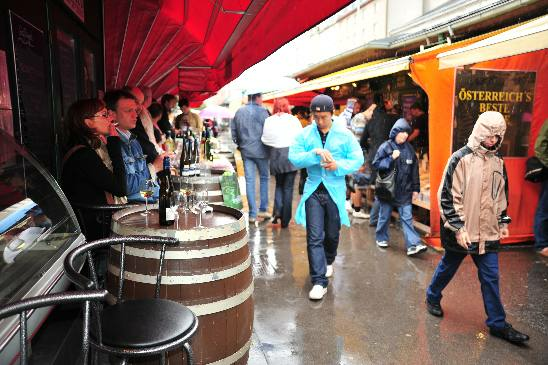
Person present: Yes